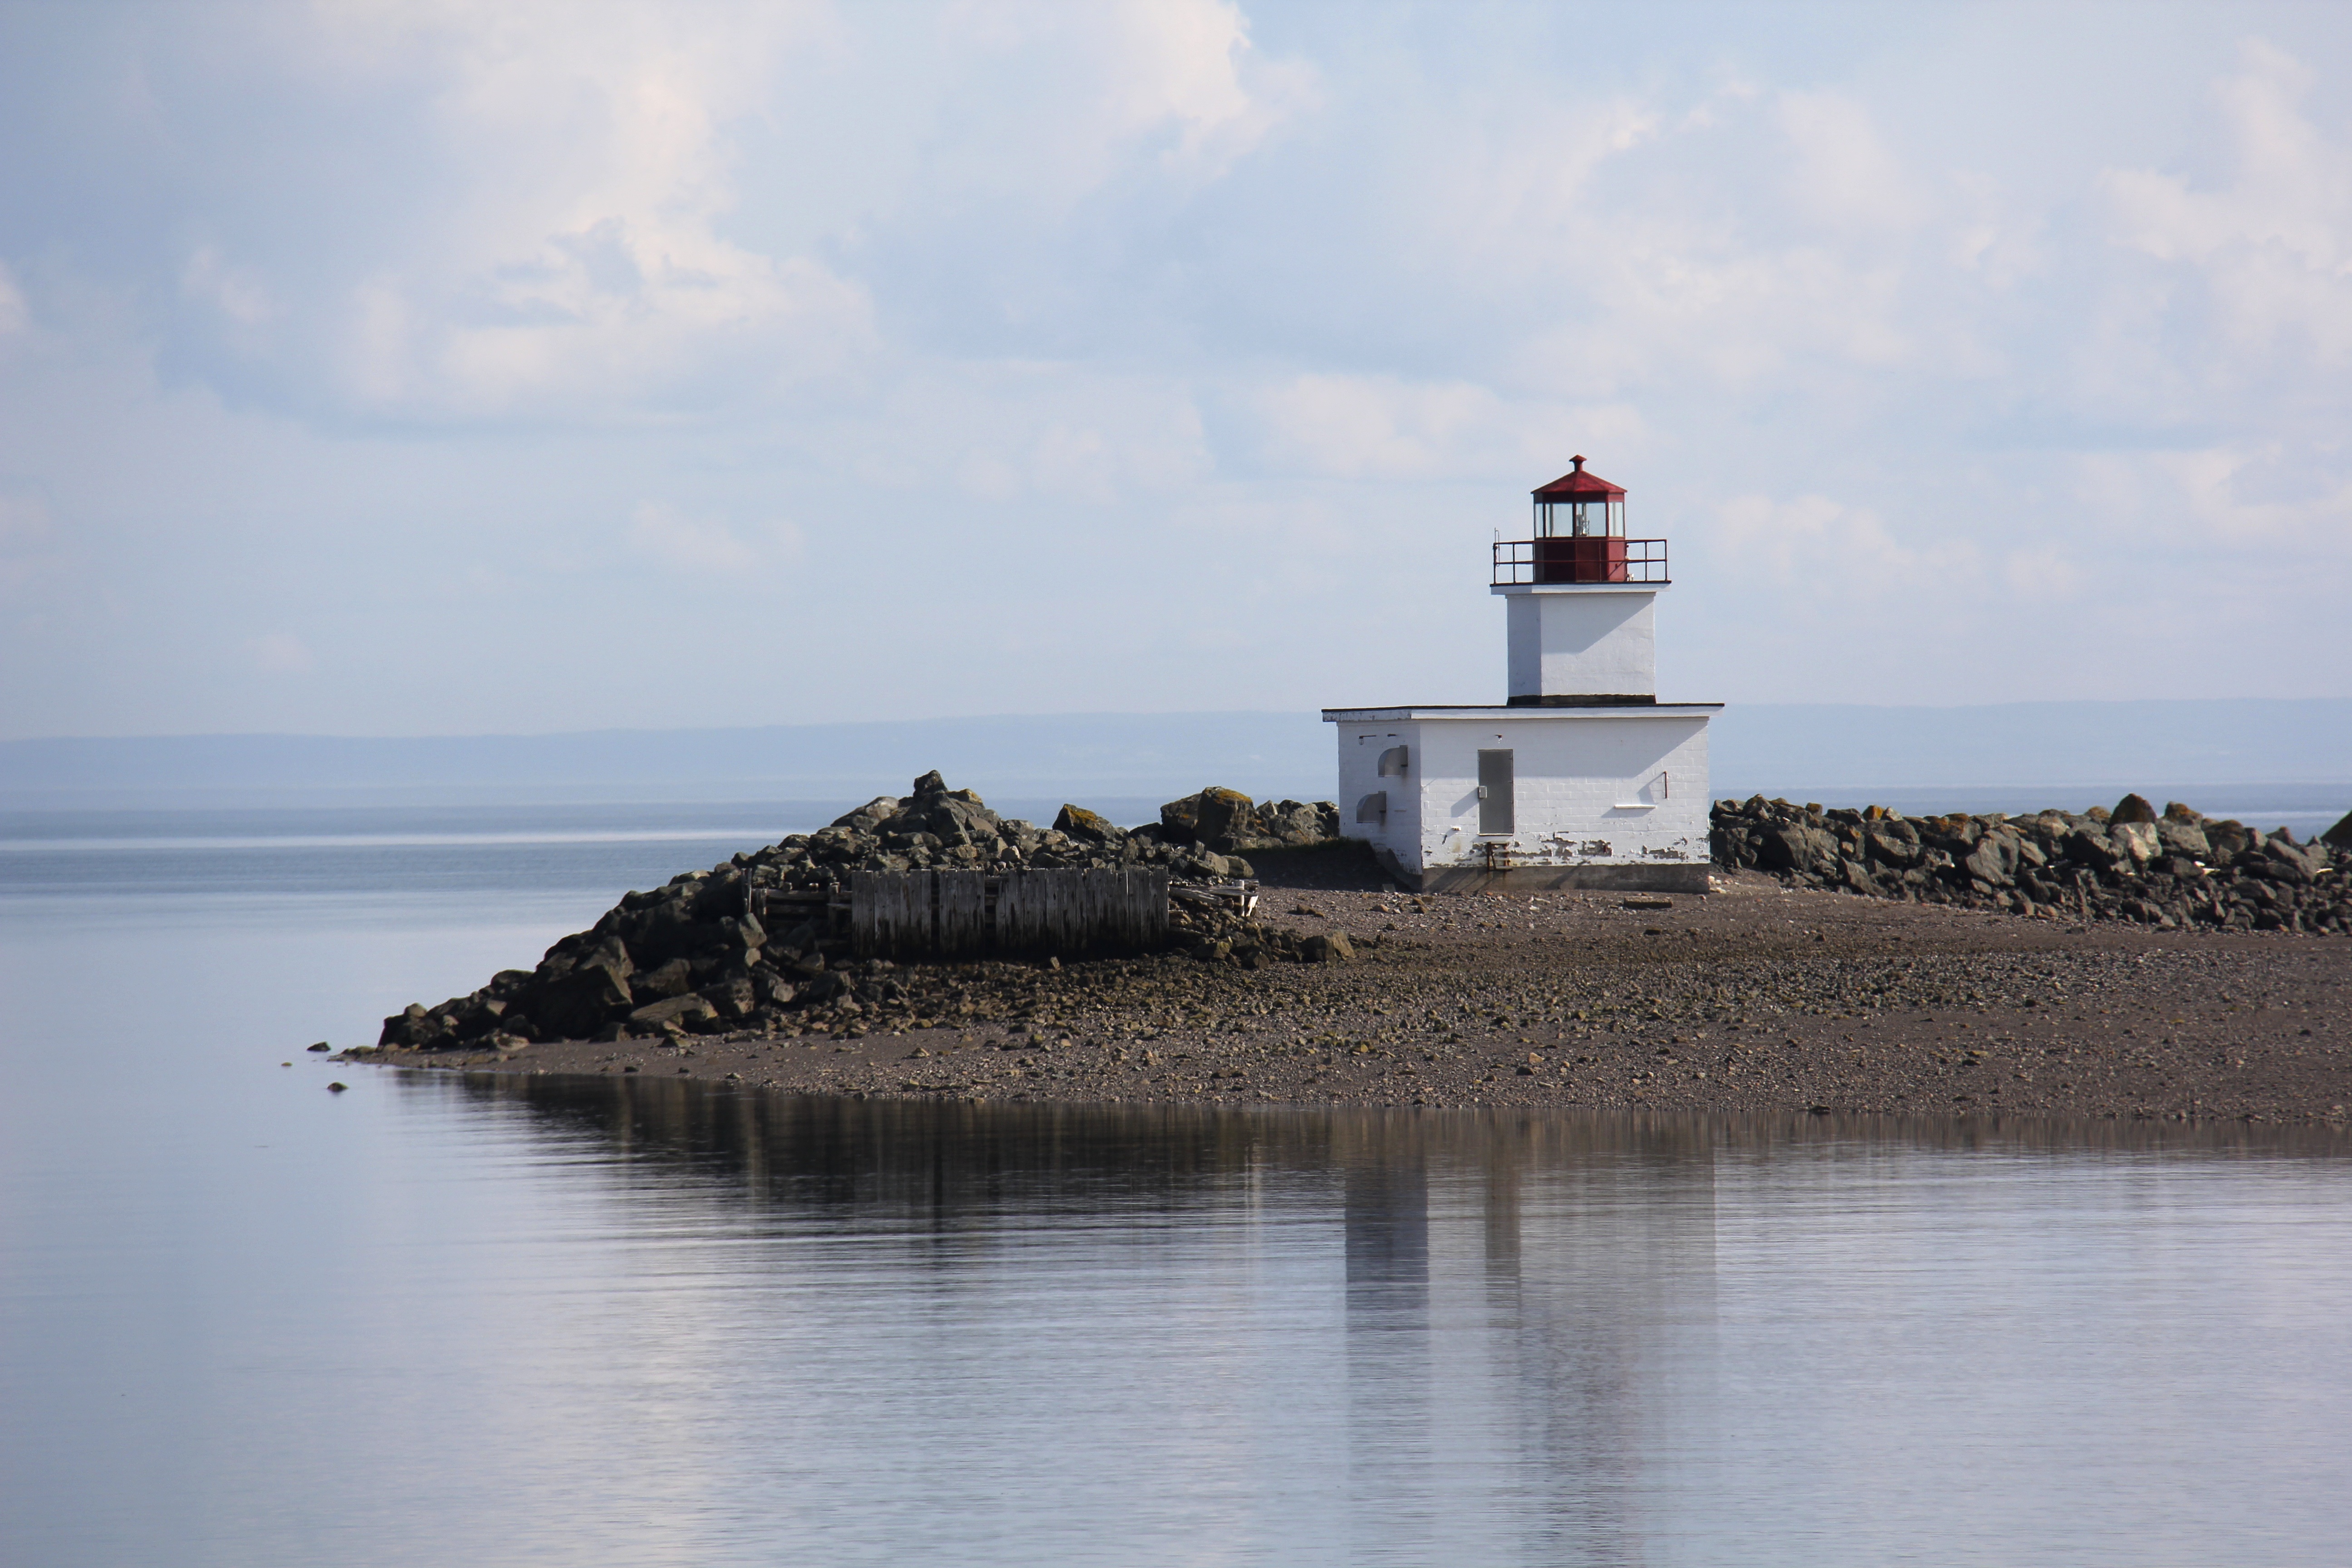
sea, coast, ocean, lighthouse, shore, coastline, seaside, cove, tower, bay, landmark, channel, atlantic, maritime, breakwater, cape